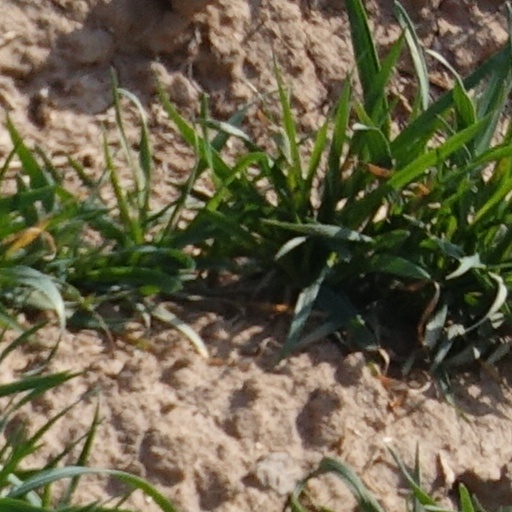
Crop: wheat